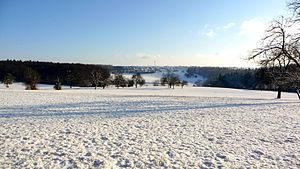
L'hiver est l’une des quatre saisons de l’année dans les zones tempérées et polaires de la Terre. L'hiver suit l'automne et précède le printemps. Il existe plusieurs définitions de l'hiver : astronomique, météorologique, et calendaire.